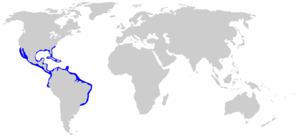
Le Requin-marteau tiburo est une espèce de requins.